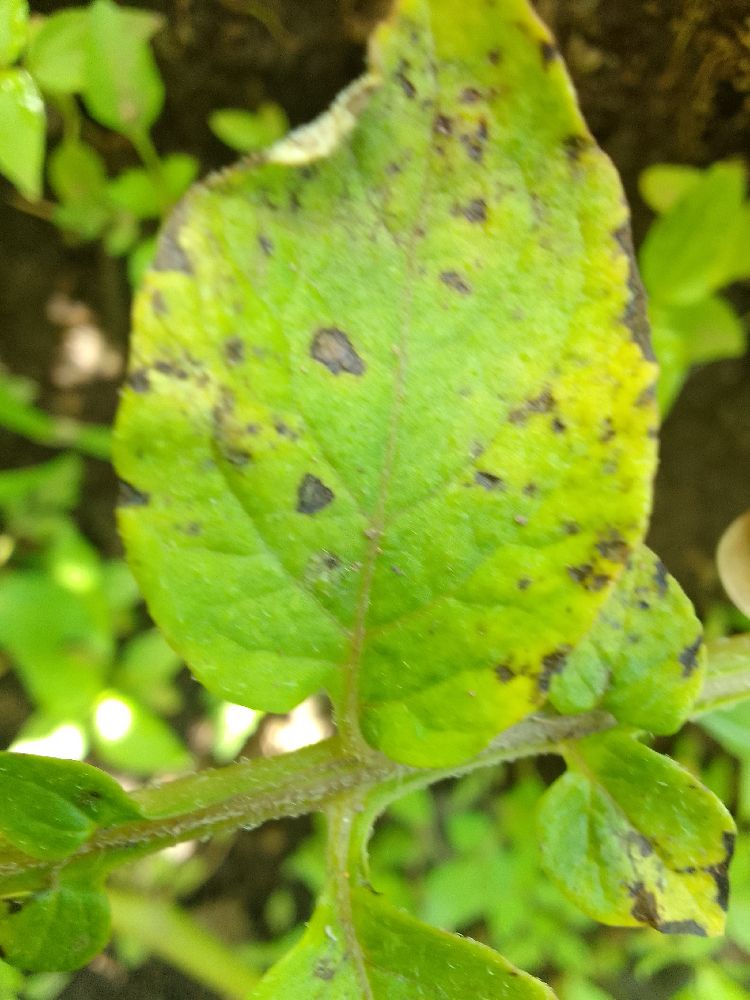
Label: Early blight